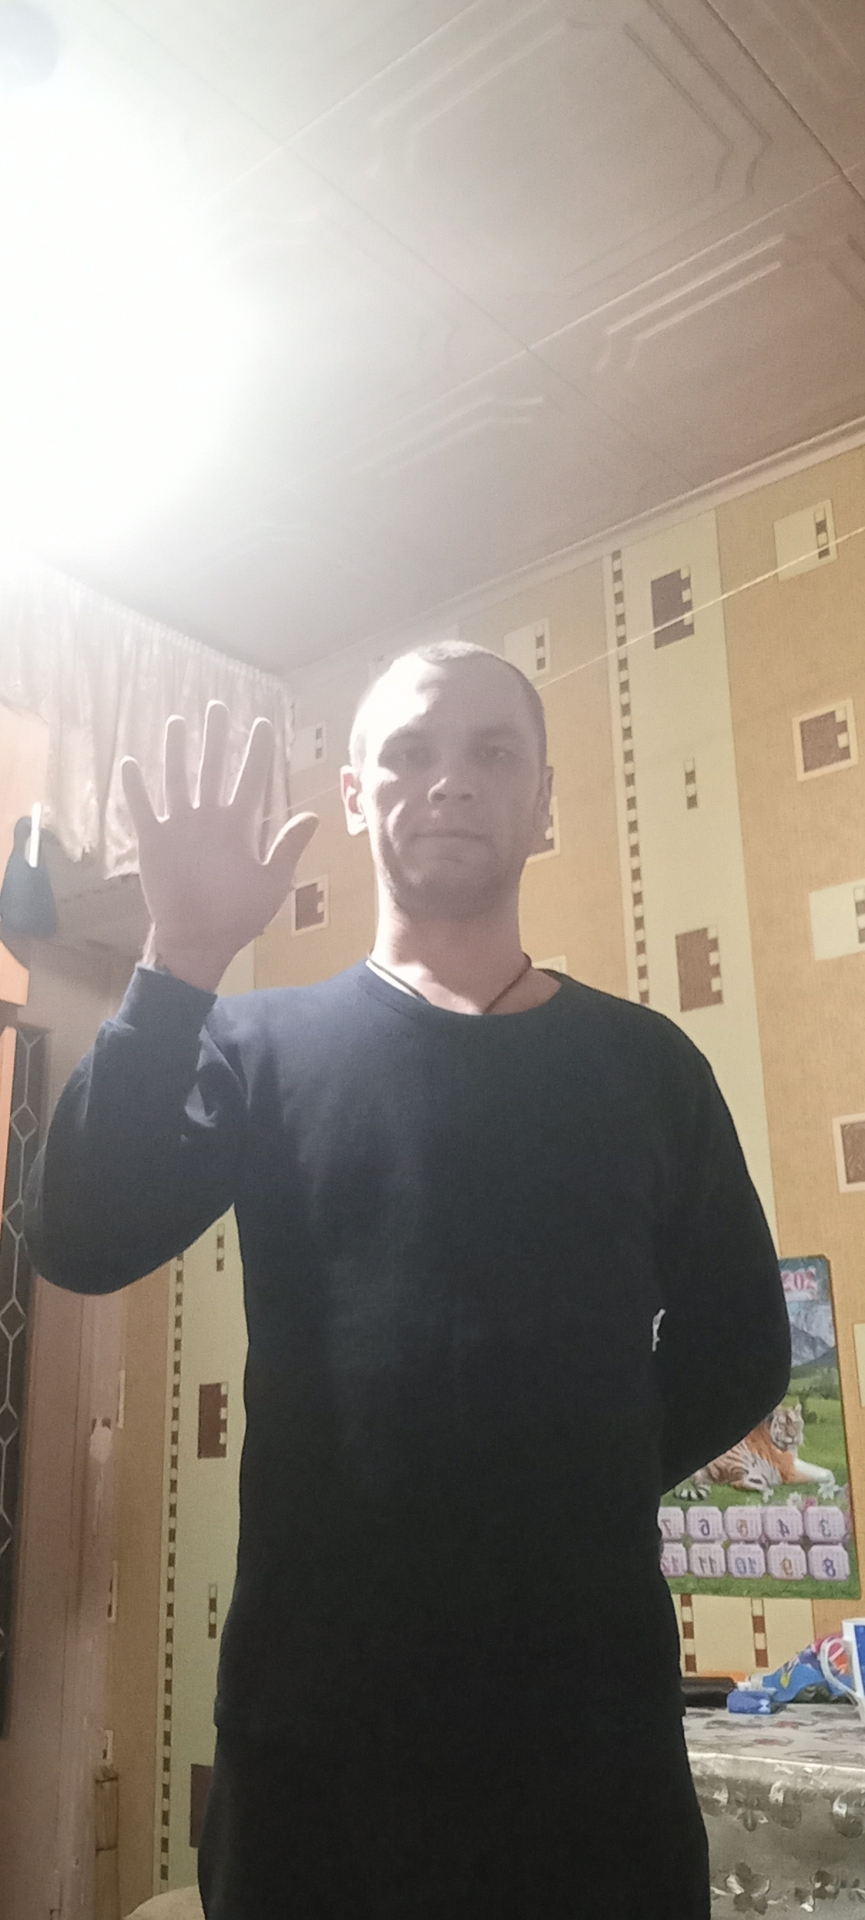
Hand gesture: palm